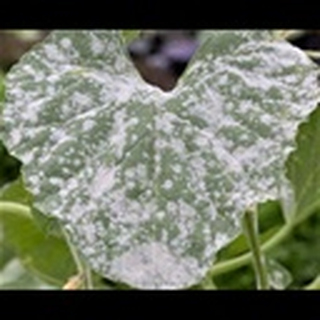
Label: cotton_powdery_mildew